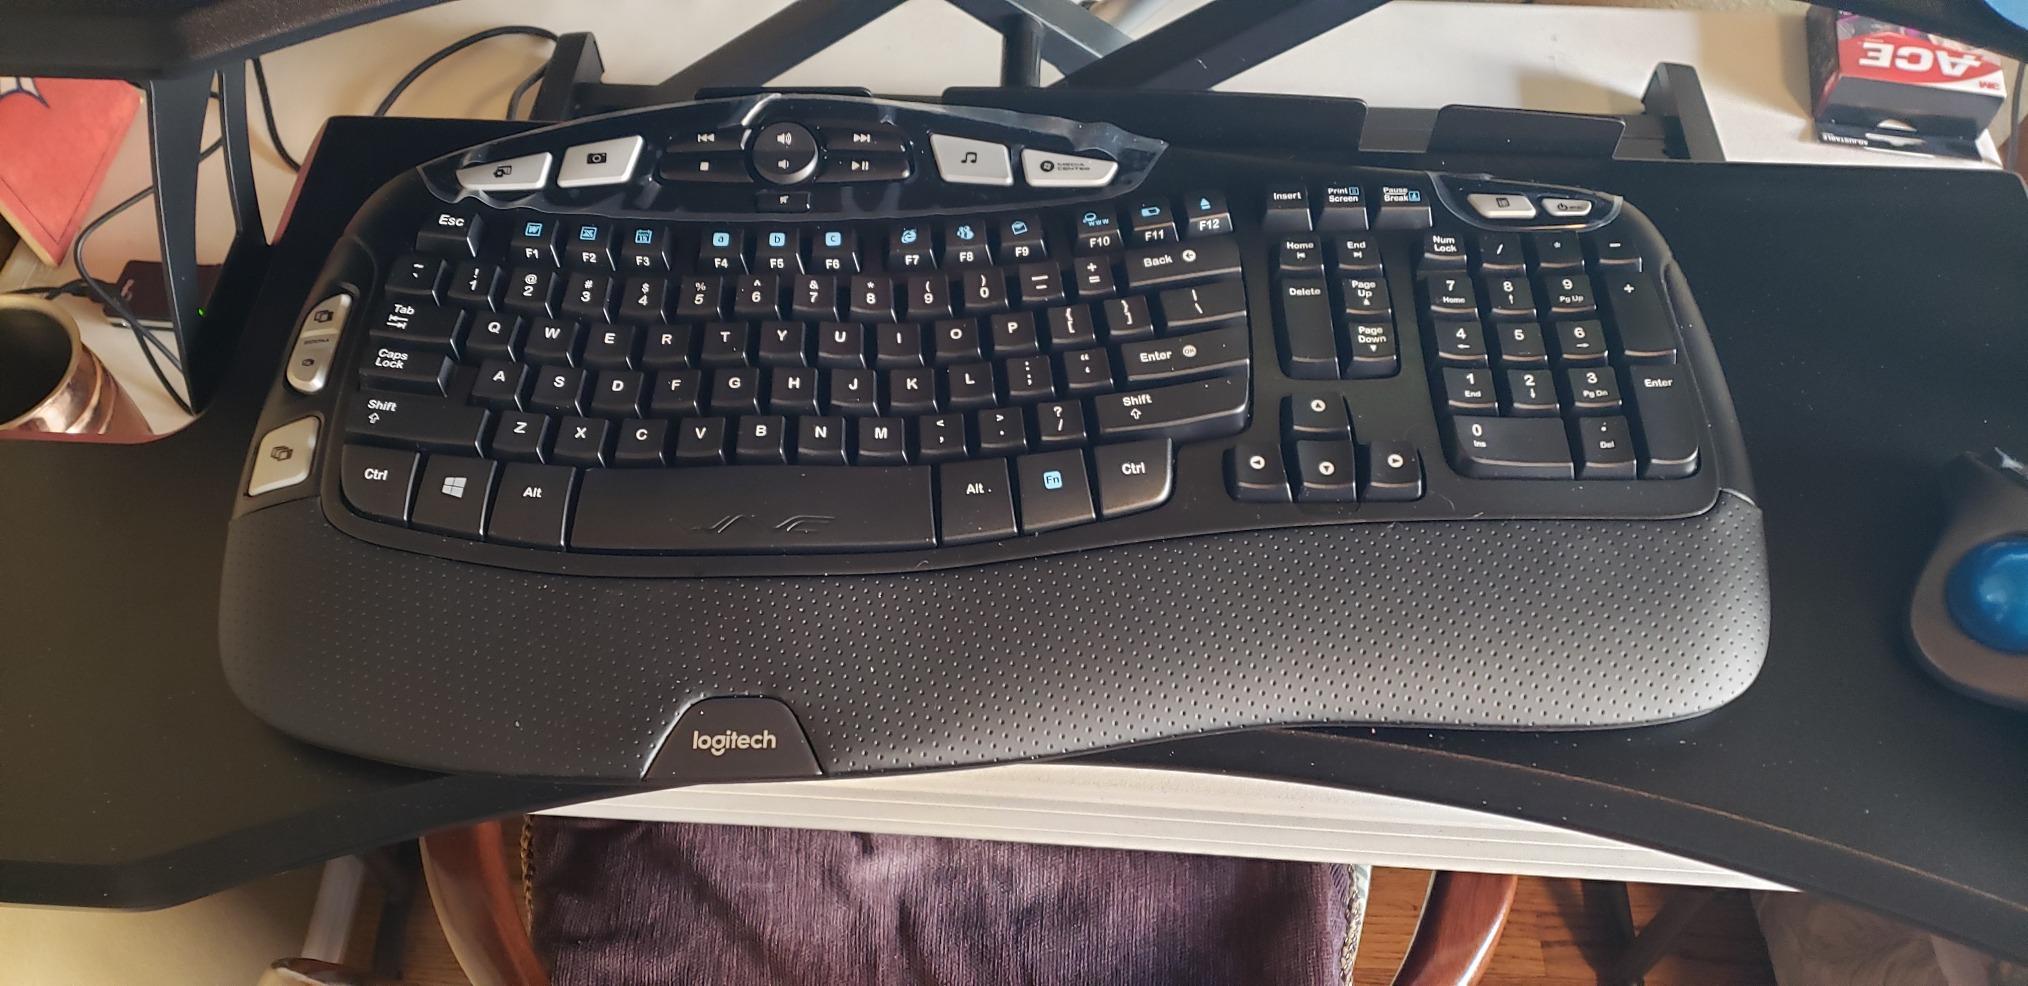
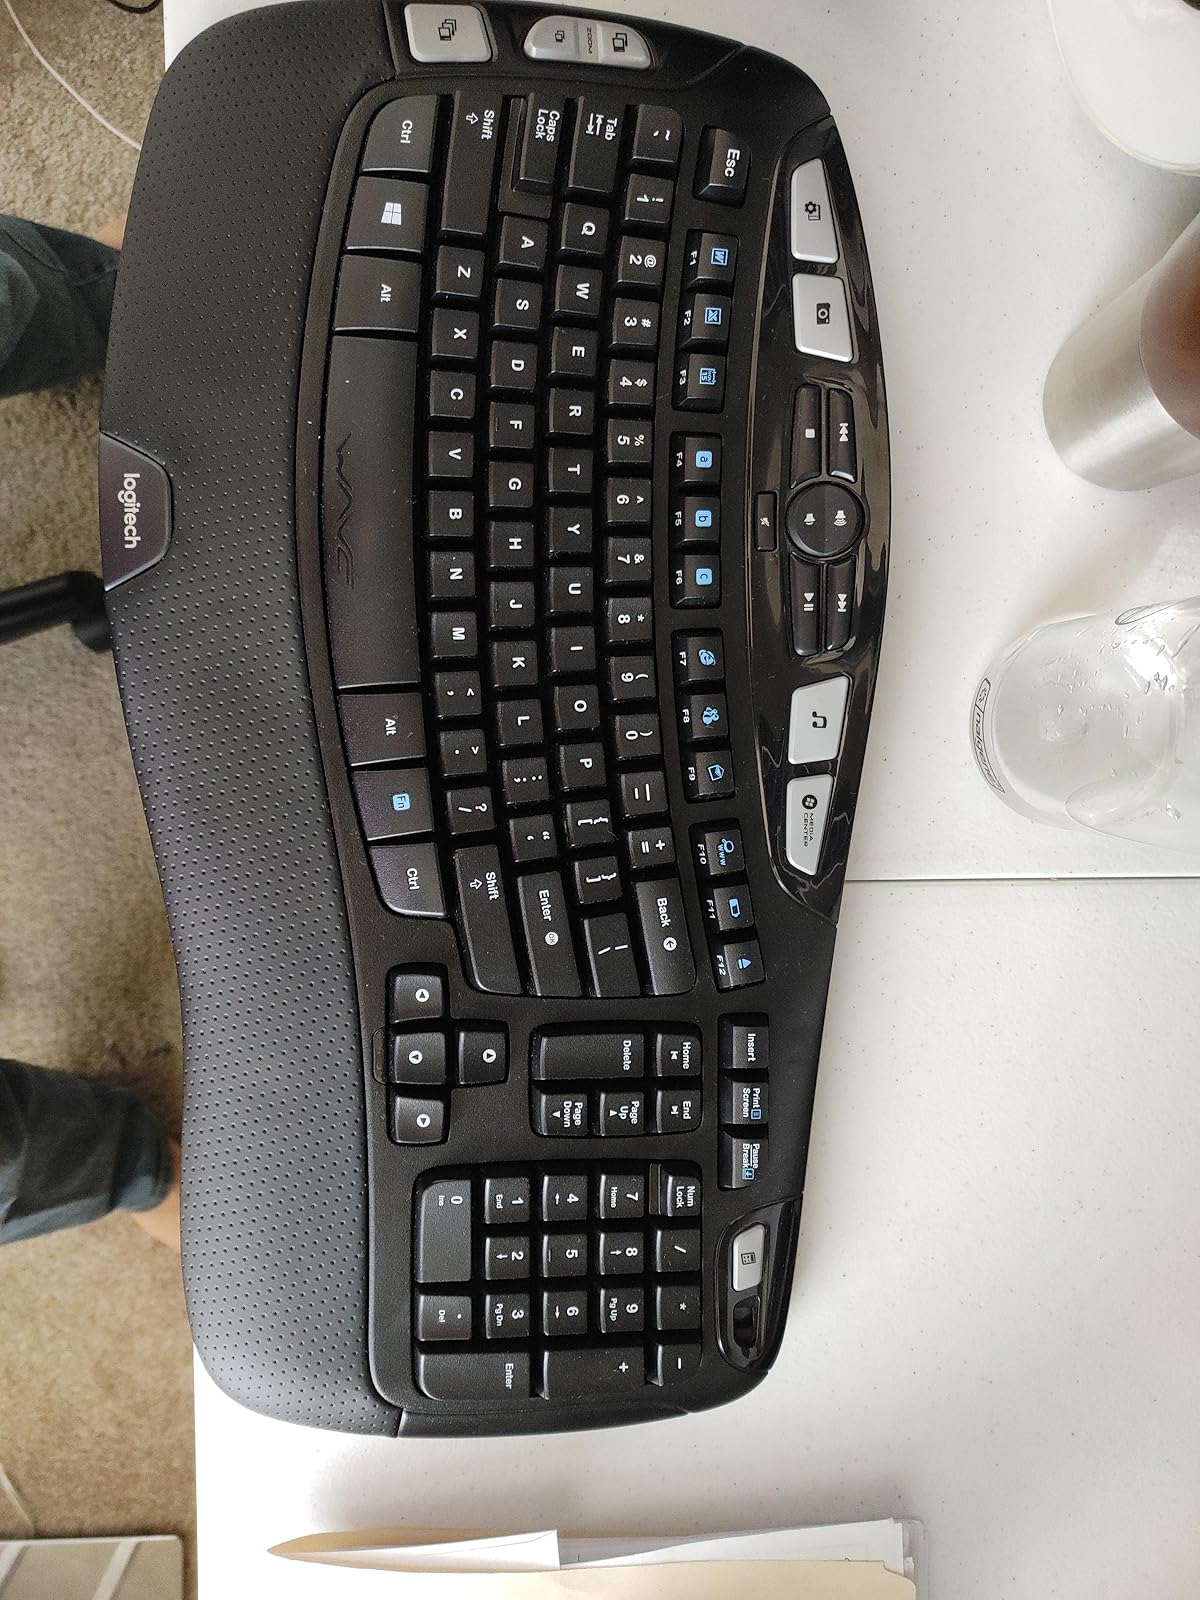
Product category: keyboard
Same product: yes